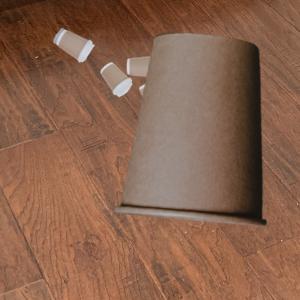
Label: cups